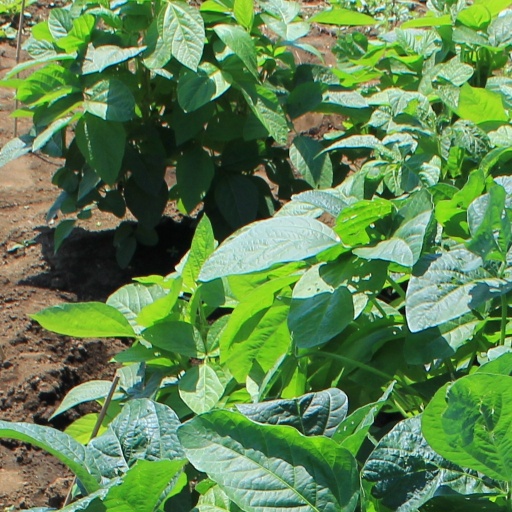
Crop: soybean